V6 engine

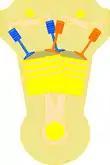
Cross-section of a VR6 engine

Since 1991, Volkswagen has produced narrow angle "VR6" engines with V-angles of 10.5 and 15 degrees shared by both banks of cylinders, in a design similar to the 1922-1976 Lancia V4 engine. These engines use a single cylinder head so are technically a straight engine with the name "VR6" coming from the combination of German words “Verkürzt” and “Reihenmotor” meaning “shortened inline engine”. The VR6 engines were used in transverse engine front-wheel drive cars which were originally designed for inline-four engines. Due to the minimal extra length and width of the VR6 engine, it could be fitted to the engine compartments relatively easily, in order to provide a displacement increase of 60 percent .